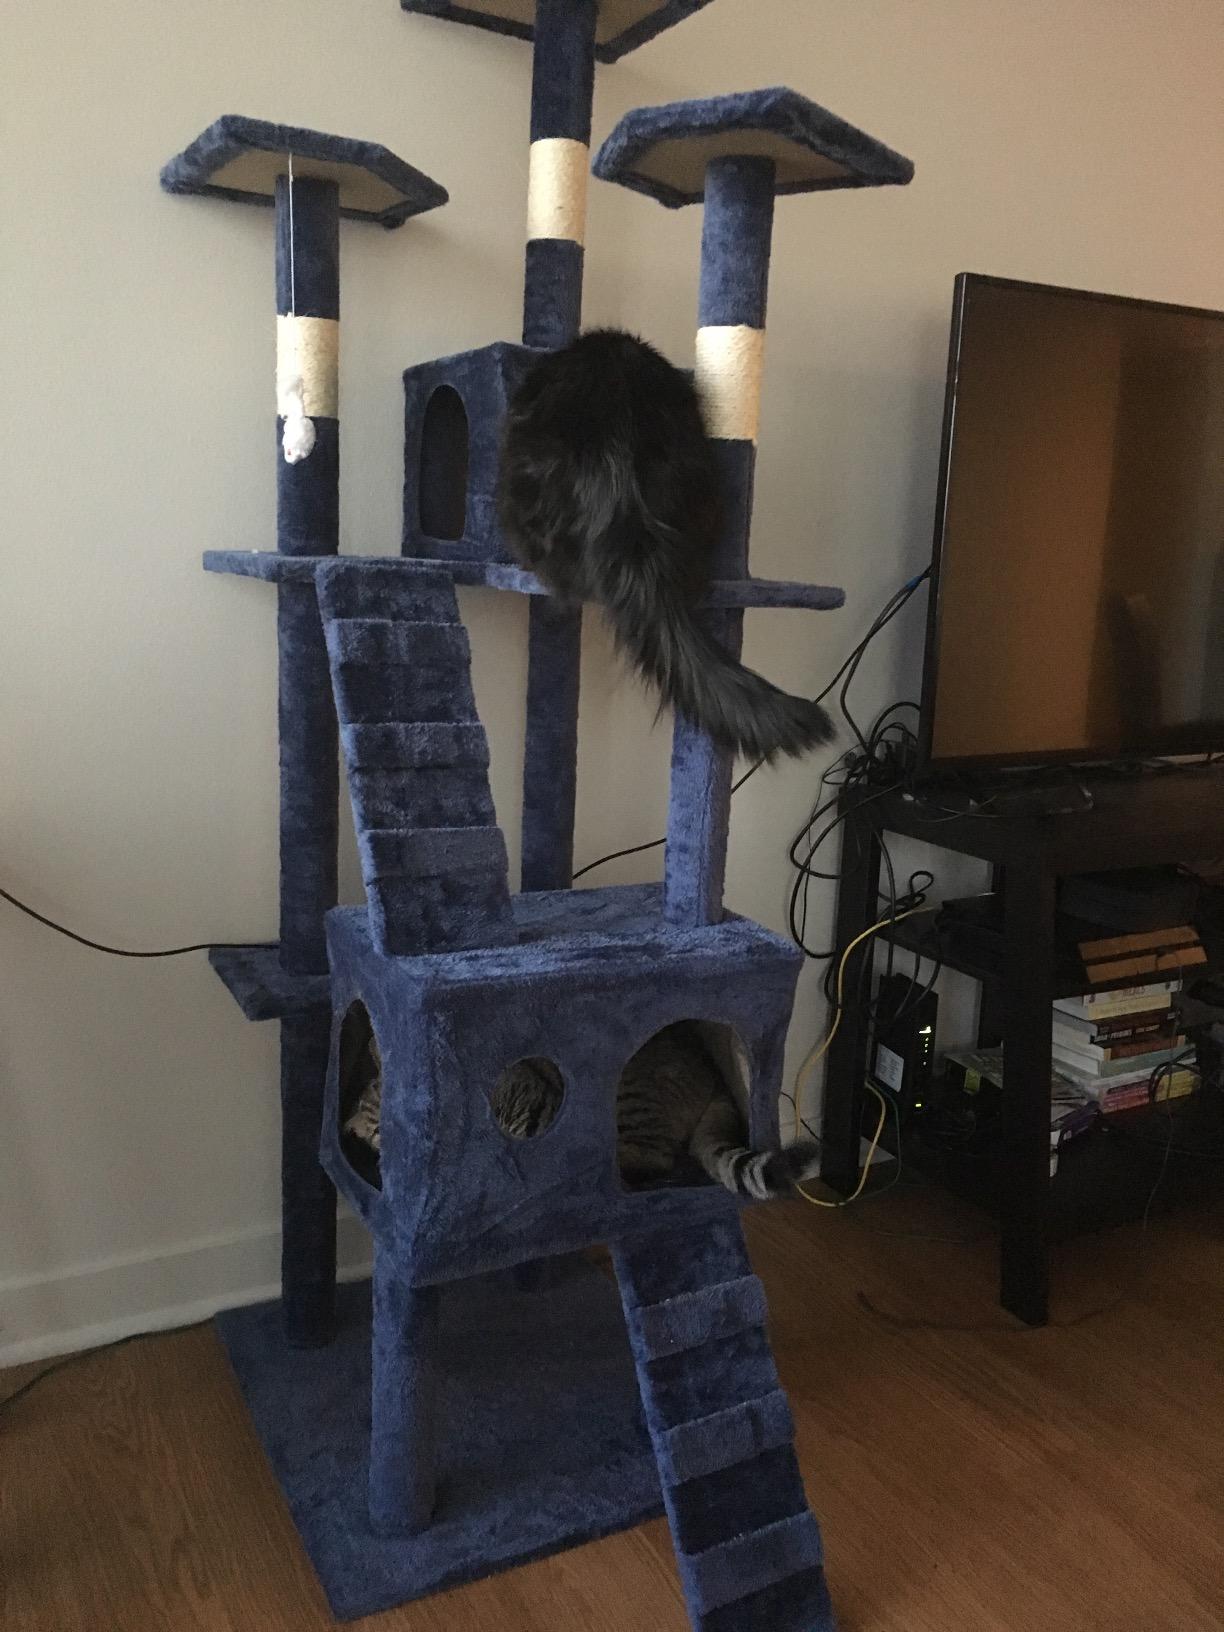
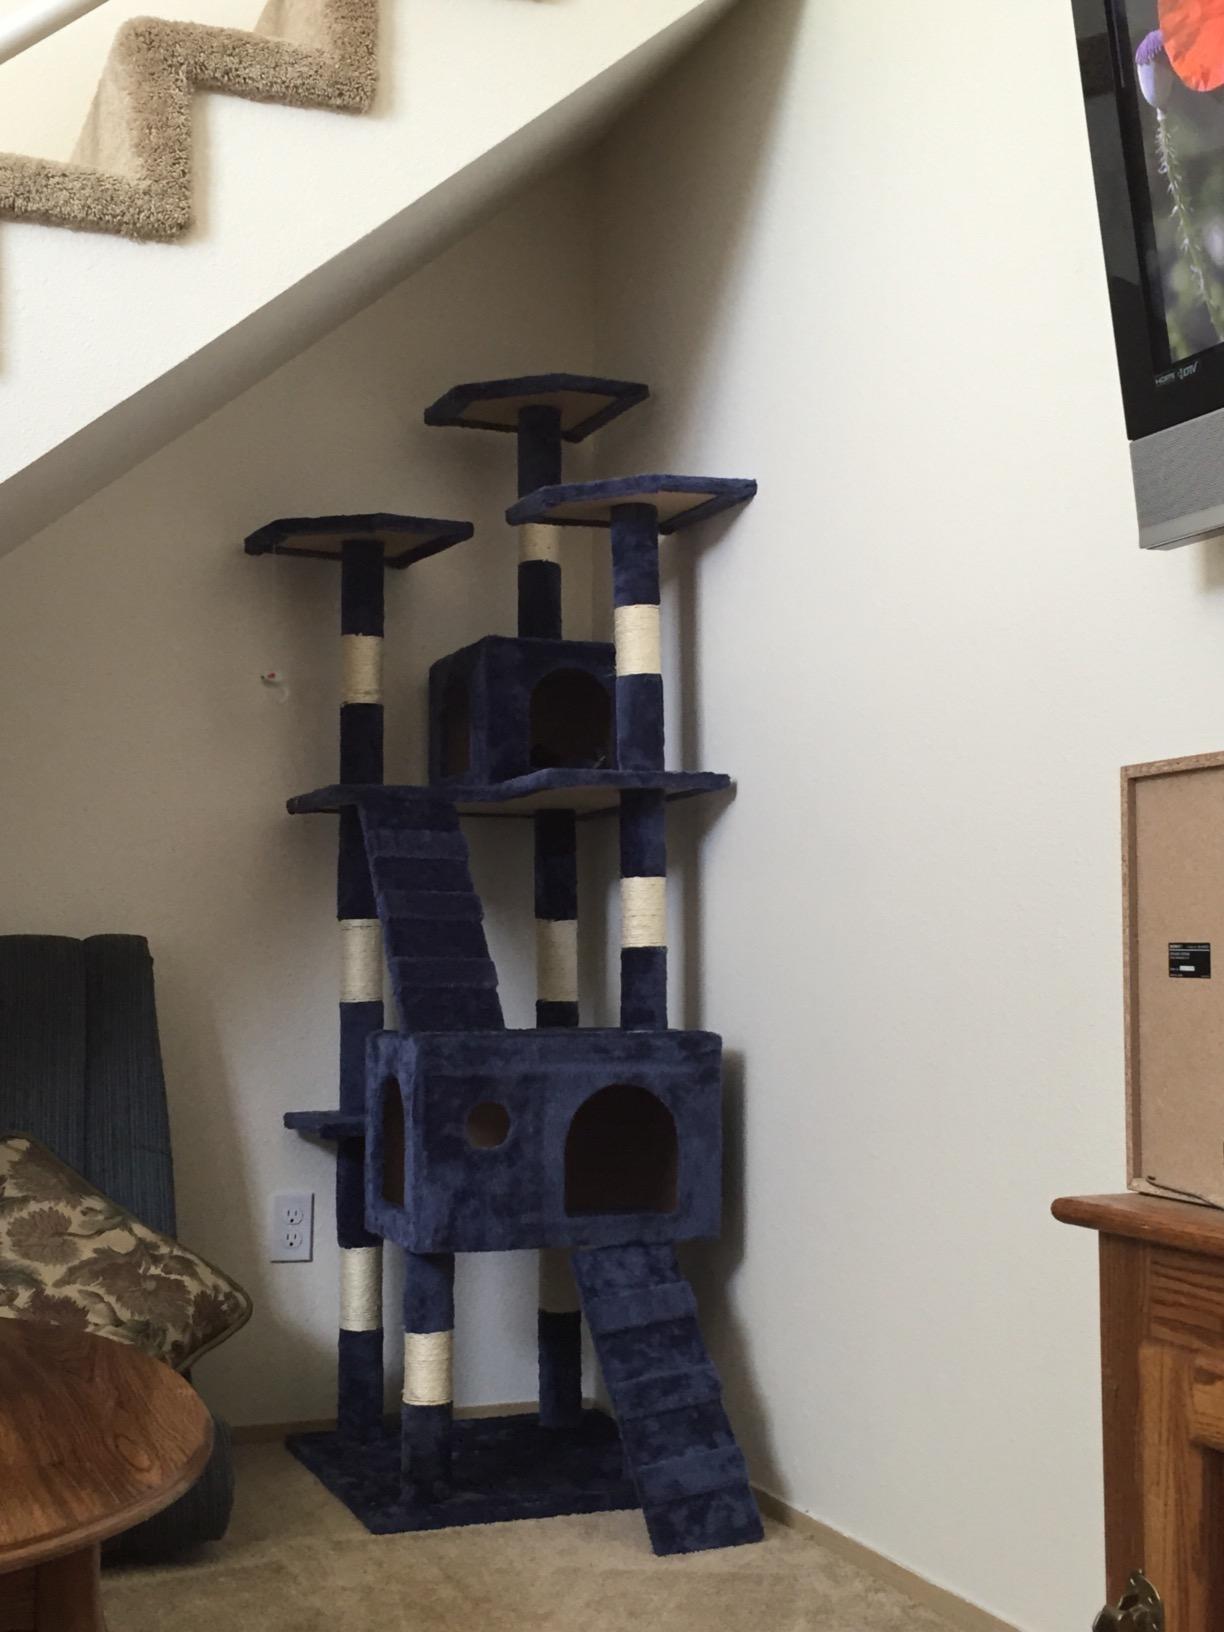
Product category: items_cat tree
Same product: yes